Pancho Carter

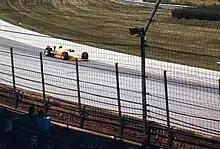
Carter qualifying for the 1987 Indianapolis 500

Carter drove his first Indianapolis 500 in 1974. He finished seventh, and was awarded the Rookie of the Year. In 1981 he finished third in the CART championship and captured his only Indy Car win at Michigan International Speedway. He finished third in the 1982 Indianapolis 500 behind the now-famous duel between Gordon Johncock and Rick Mears. In 1985, Carter drove the brand new Buick V6 engine to the pole position of the 1985 Indianapolis 500. He retired with mechanical problems after completing just six laps, becoming the first pole-sitter since Cliff Woodbury to finish dead-last. His last year as a full-time Indy Car driver was 1990 and his last appearance in an indy car was failing to qualify for the 1994 Indianapolis 500. In more recent years, Carter has served as a spotter for Sam Hornish Jr., Vítor Meira, Dillon Battistini, Dan Wheldon, Martin Plowman and Adrián Campos Jr. In 2019, he was the spotter for rookie Santino Ferrucci, who finished seventh, as the Rookie of the Year, at the Indianapolis 500. This was the same as Carter in his 500 debut.